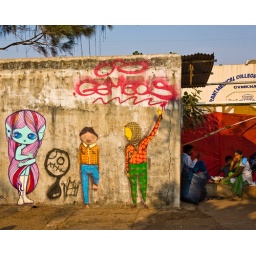
People sit next to a painted wall near the beach in Mumbai (Bombay), India.